Guillaume Canet

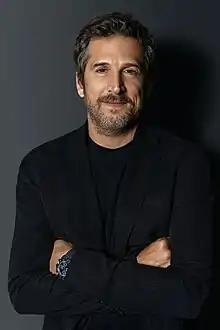
Canet in 2021

Guillaume Canet (born 10 April 1973) is a French actor, film director and screenwriter, and show jumper.